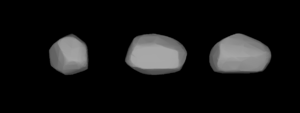
(260) Huberta est un astéroïde de la ceinture principale découvert par Johann Palisa le 3 octobre 1886.